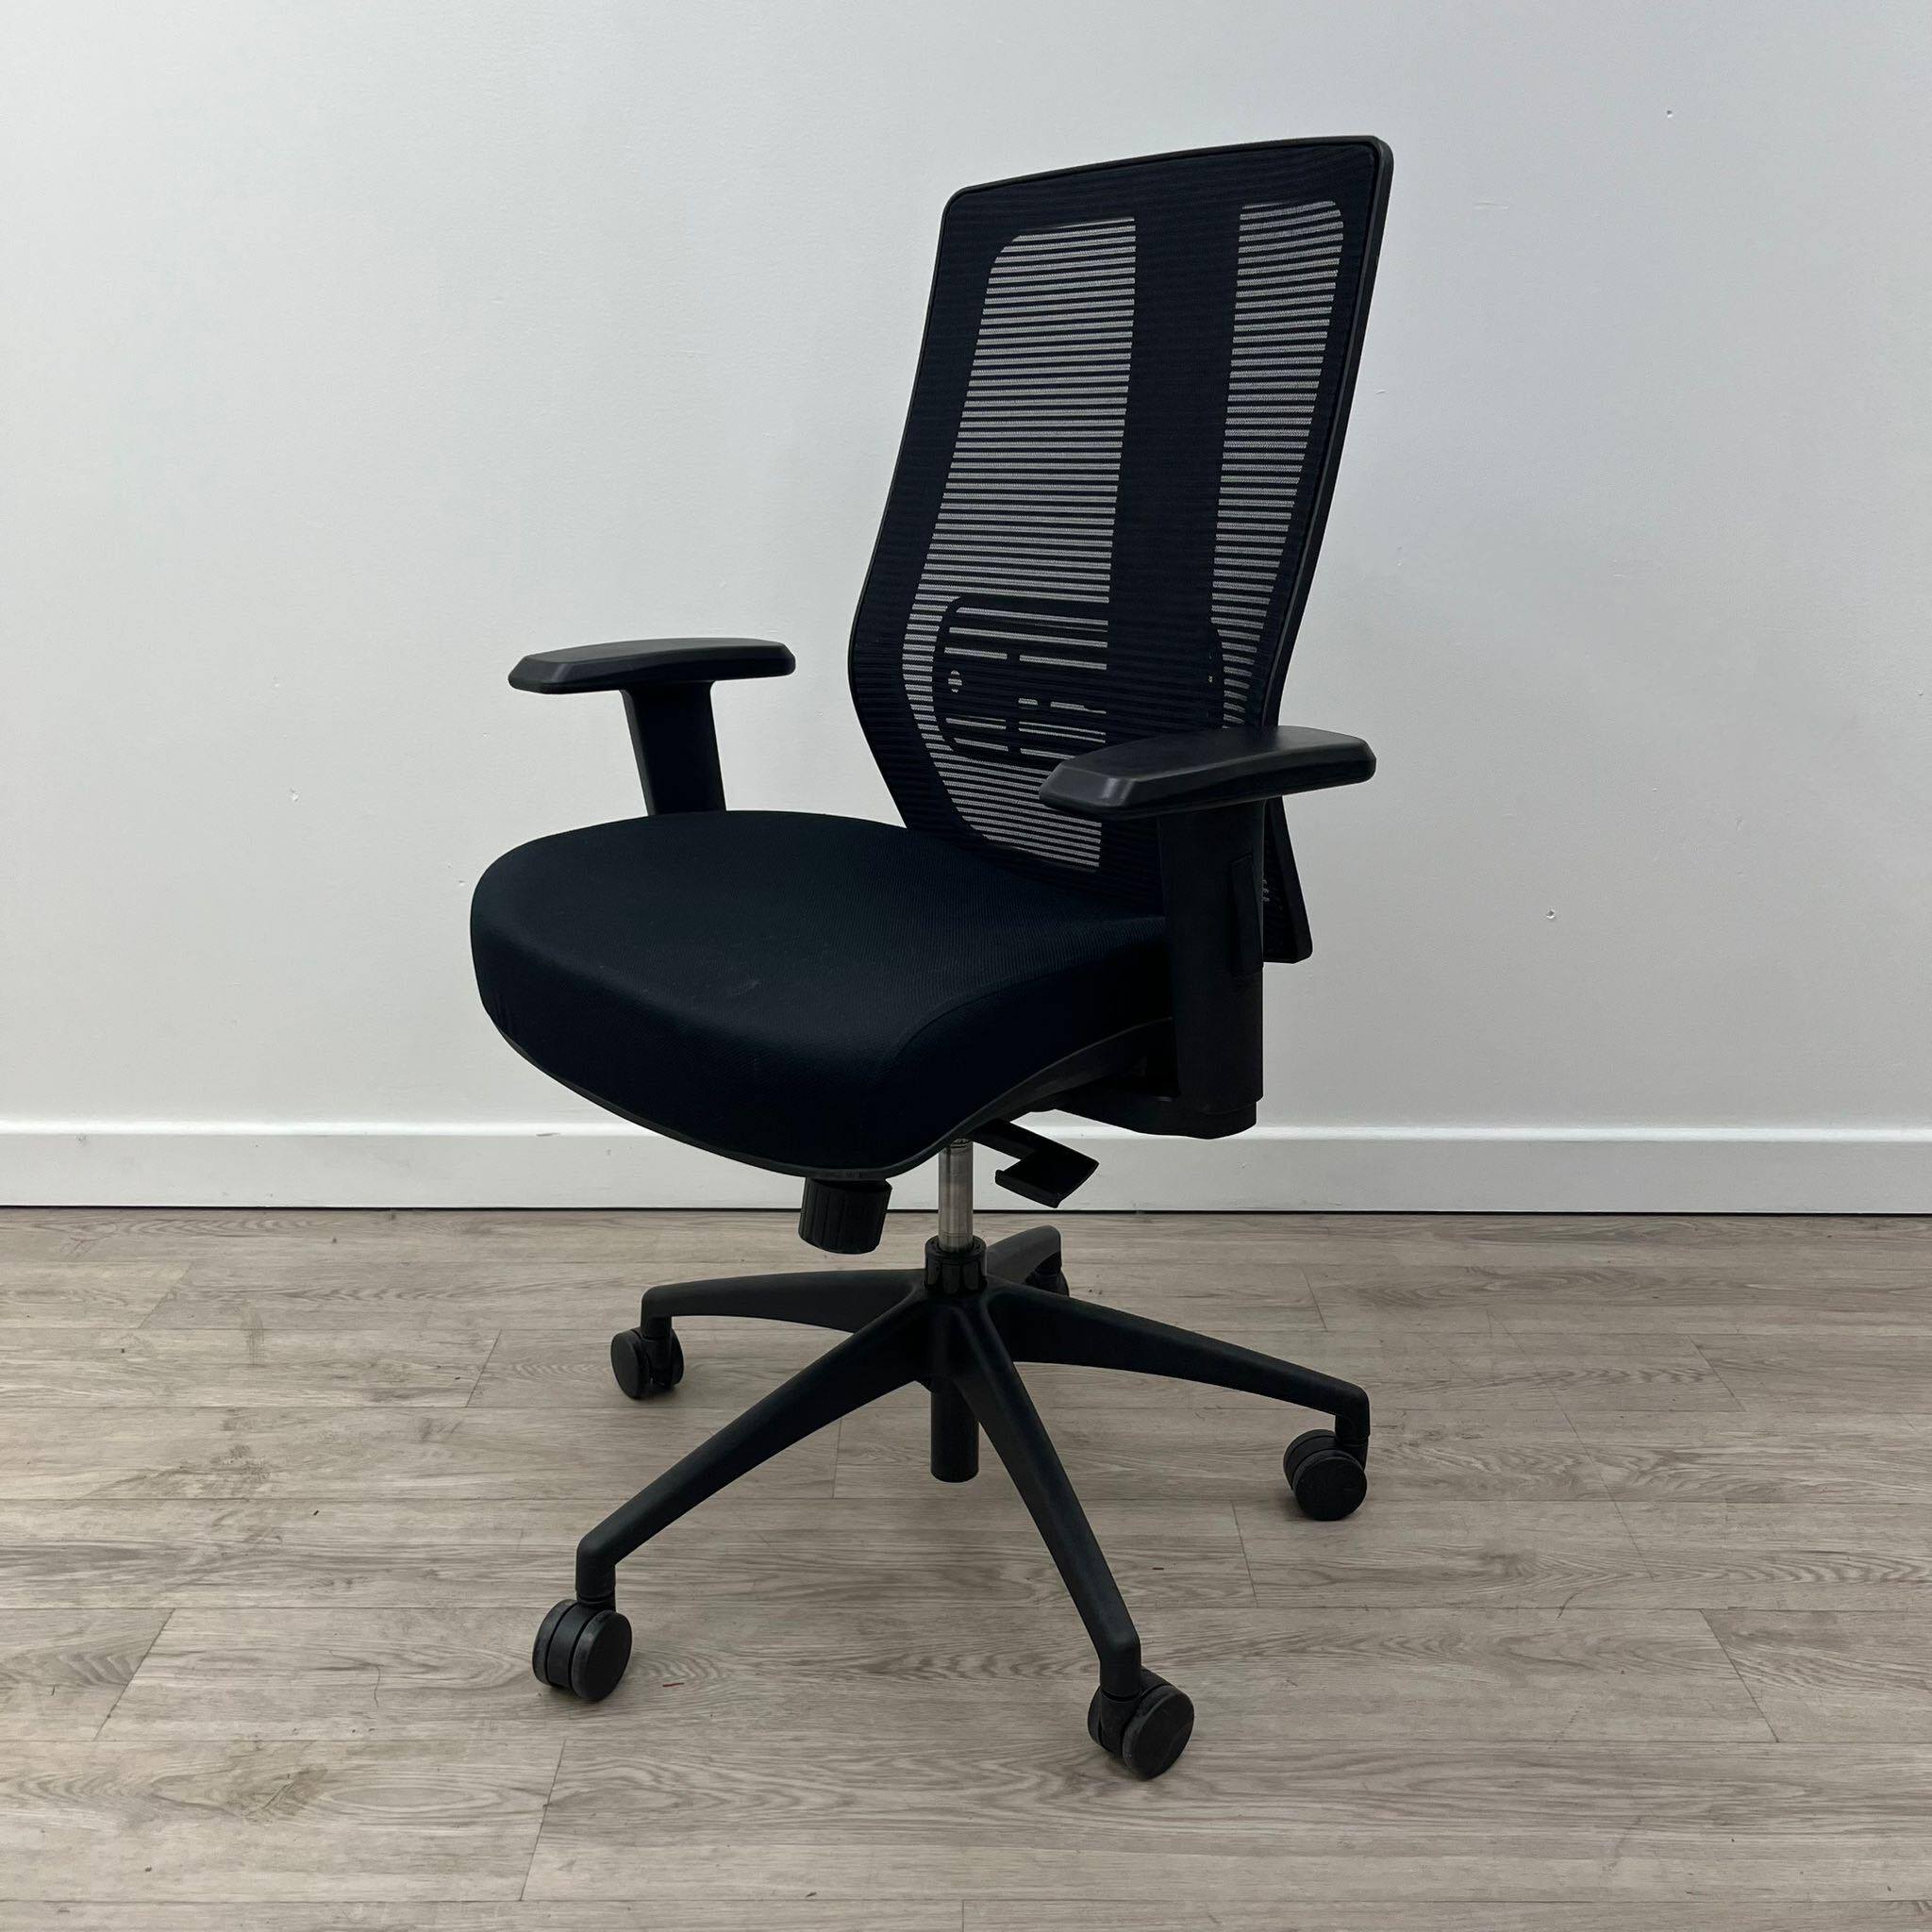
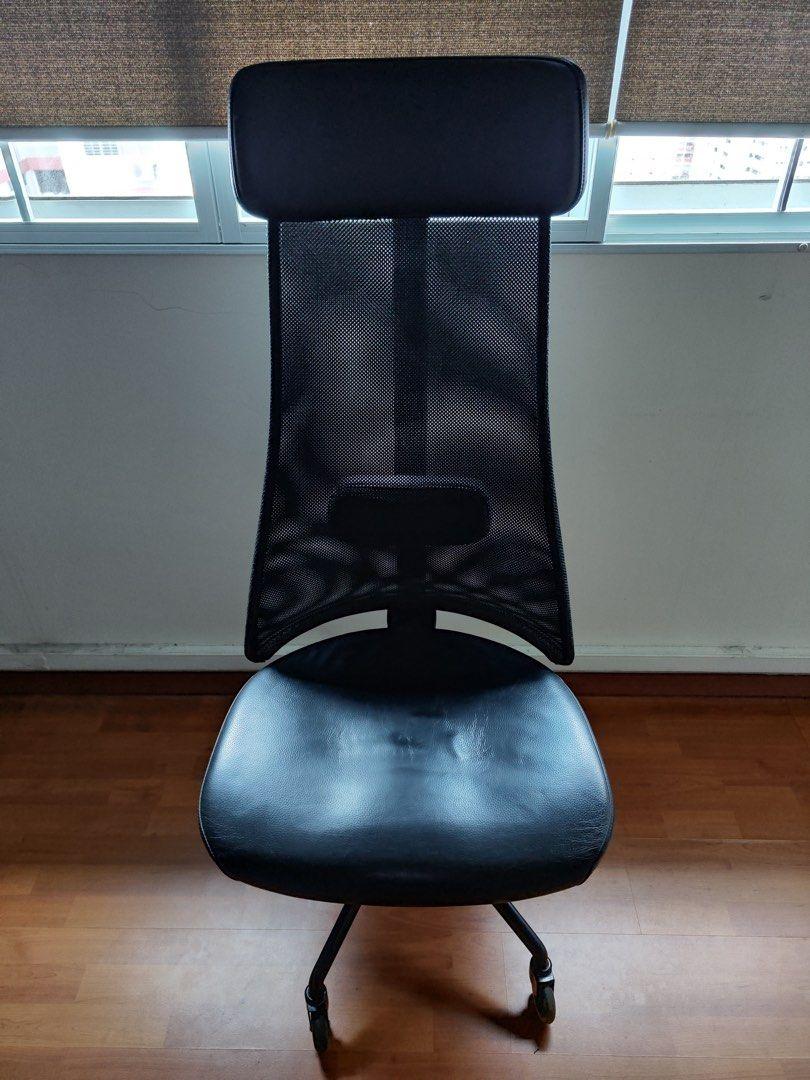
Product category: items_chair
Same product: no